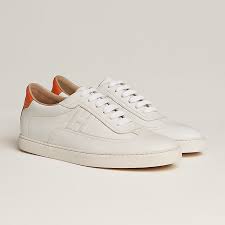
Label: Sneaker